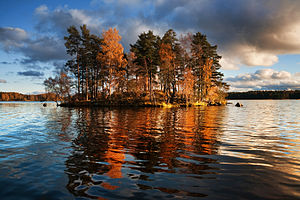
Karelske næs
Vuoksa-søen nær Kexholm
Det karelske næs betegner landområdet mellem Ladogasøen og Finske Bugt. Vigtigste by er Vyborg, som ligger længst inde i den Finske bugt, nord for selve næsset. Området tilhører nu Rusland som arv efter Sovjetunionen. På sydsiden ligger Sankt Petersborg, som dog ikke regnes med til næsset.